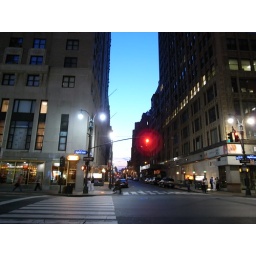
I went to McDonald's and bought a salada.  I saw the sickly blue sky and red light in the gathering dusk.